A Gun for Jennifer

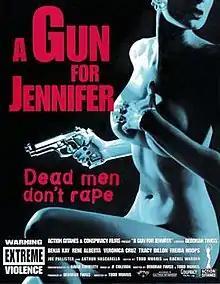

A Gun for Jennifer is a 1997 rape and revenge film thriller film directed by Todd Morris and starring Deborah Twiss. It follows a feminist vigilante group who castrate suspected rapists and batterers while a female police officer attempts to stop them. It is shot in a retro exploitation style and premiered at the Fantasia Festival in July 1997, where it was sold-out an hour before screening and received a standing ovation.